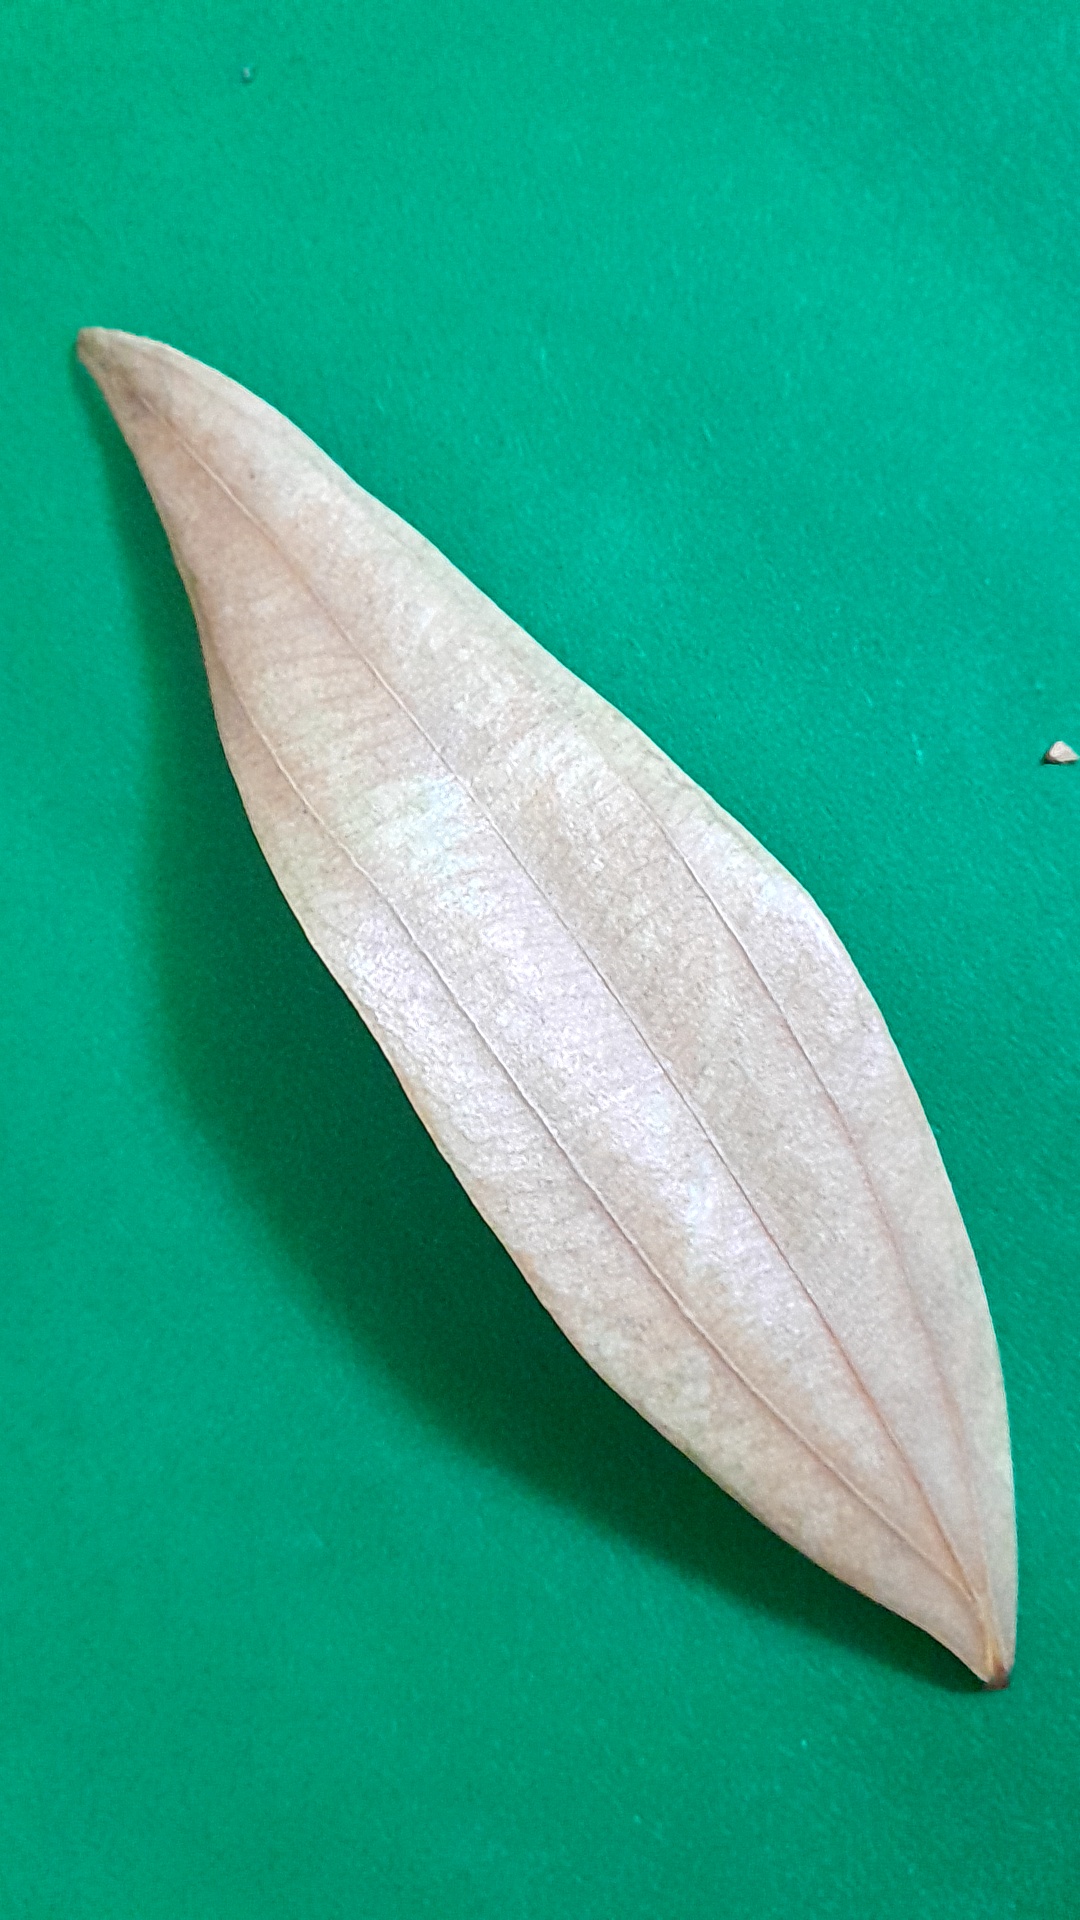
Label: Dry Leaf